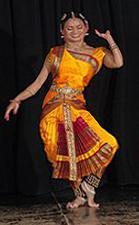
Dance form: bharatanatyam